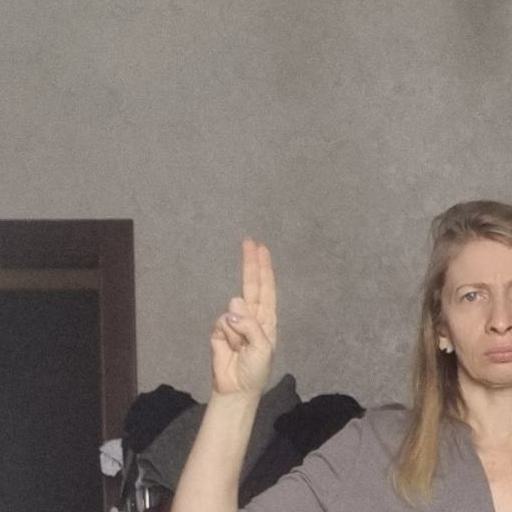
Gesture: two_up